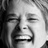
Emotion: happy